Short Woods Park Mound

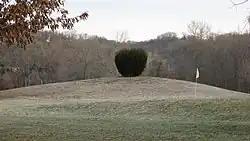
Southwestern side of the mound

The Short Woods Park Mound is a Native American mound in the southwestern part of the U.S. state of Ohio. Located in the Sayler Park neighborhood of the city of Cincinnati, it is believed to have been built by people of the Adena culture. Measuring high, the mound is an ellipse, approximately long and wide.